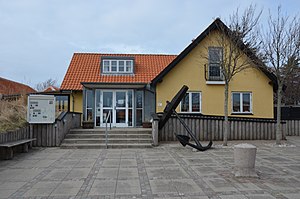
Skagen By- og Egnsmuseum
Indgangen til museet
Skagen By- og Egnsmuseum eller Fortidsminderne er et lokalhistorisk museum på P.K. Nielsens Vej 8 i Skagen.